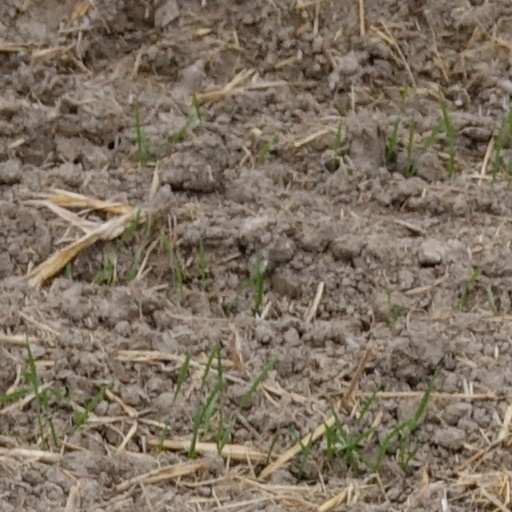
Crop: wheat